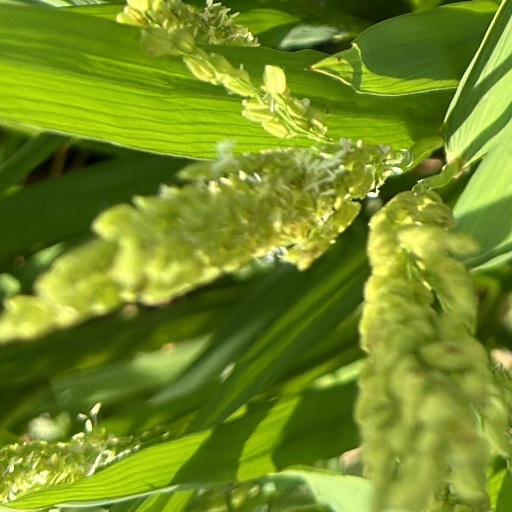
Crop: rice